Apartheid

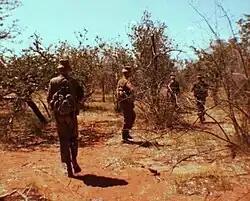
South African paratroops on a raid in Angola, 1980s

In parallel with student protests, labour unions started protest action in 1973 and 1974. After 1976 unions and workers are considered to have played an important role in the struggle against apartheid, filling the gap left by the banning of political parties. In 1979 black trade unions were legalised and could engage in collective bargaining, although strikes were still illegal. Economist Thomas Sowell wrote that basic supply and demand led to violations of Apartheid "on a massive scale" throughout the nation, simply because there were not enough white South African business owners to meet the demand for various goods and services. Large portions of the garment industry and construction of new homes, for example, were effectively owned and operated by blacks, who either worked surreptitiously or who circumvented the law with a white person as a nominal, figurehead manager.